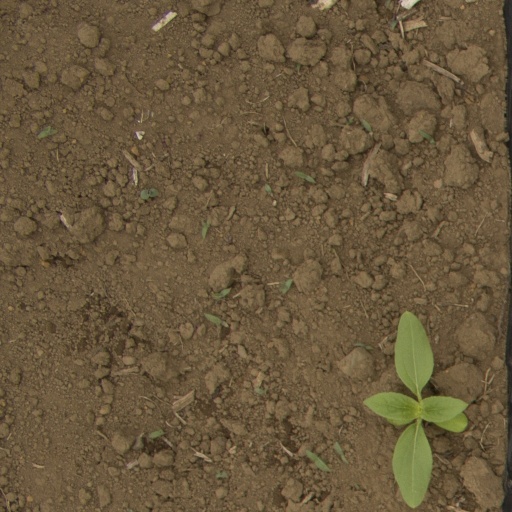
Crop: Jerusalem artichoke